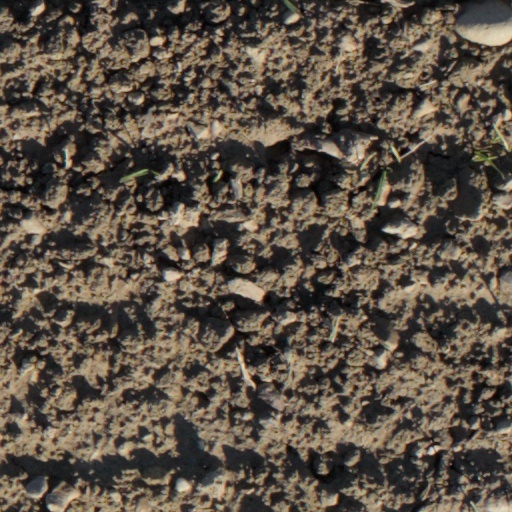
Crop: wheat